Silver

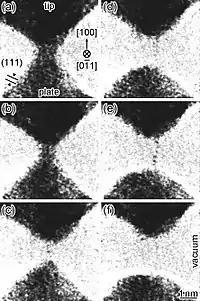
Silver is extremely ductile and, like gold, can be drawn into a wire one atom wide.

Silver is similar in its physical and chemical properties to its two vertical neighbours in group 11 of the periodic table: copper, and gold. Its 47 electrons are arranged in the configuration [Kr]4d5s, similarly to copper ([Ar]3d4s) and gold ([Xe]4f5d6s); group 11 is one of the few groups in the d-block which has a completely consistent set of electron configurations. This distinctive electron configuration, with a single electron in the highest occupied s subshell over a filled d subshell, accounts for many of the singular properties of metallic silver.